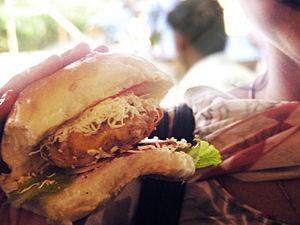
Cette page présente différents sandwichs et tartines existant à travers le monde.